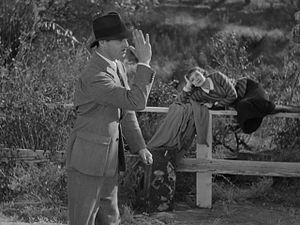
La screwball comedy, également appelée comédie loufoque en français, est un sous-genre de la comédie hollywoodienne. Elle tire son nom de l'argot américain dans lequel screwball désigne un individu au comportement étrange voire excentrique. Ce terme est lui-même dérivé du jargon du baseball dans lequel la screwball, appelée en français balle tire-bouchon, est une balle lancée de telle manière que sa trajectoire est imprévisible.